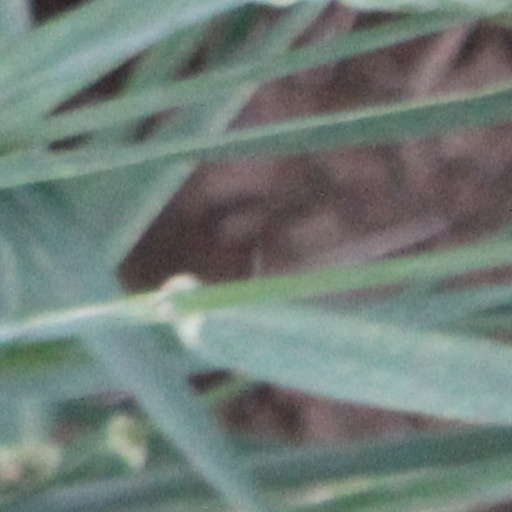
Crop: wheat